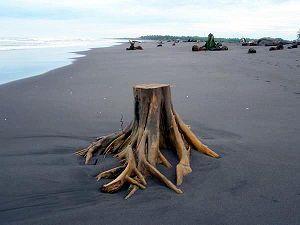
La notion de destruction des habitats ou perte des habitats englobe tout phénomène par lequel des habitats nécessaires à la vie d'espèces, disparaissent ou se détériorent rapidement. La perte des habitats ou leur dégradation peuvent être causées par des perturbations naturelles ou des perturbations anthropiques.